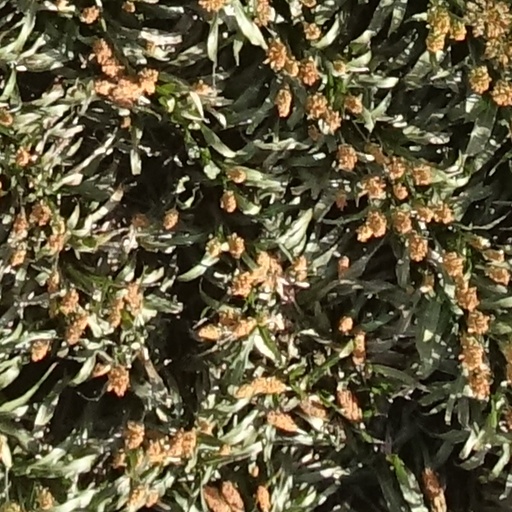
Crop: sorghum